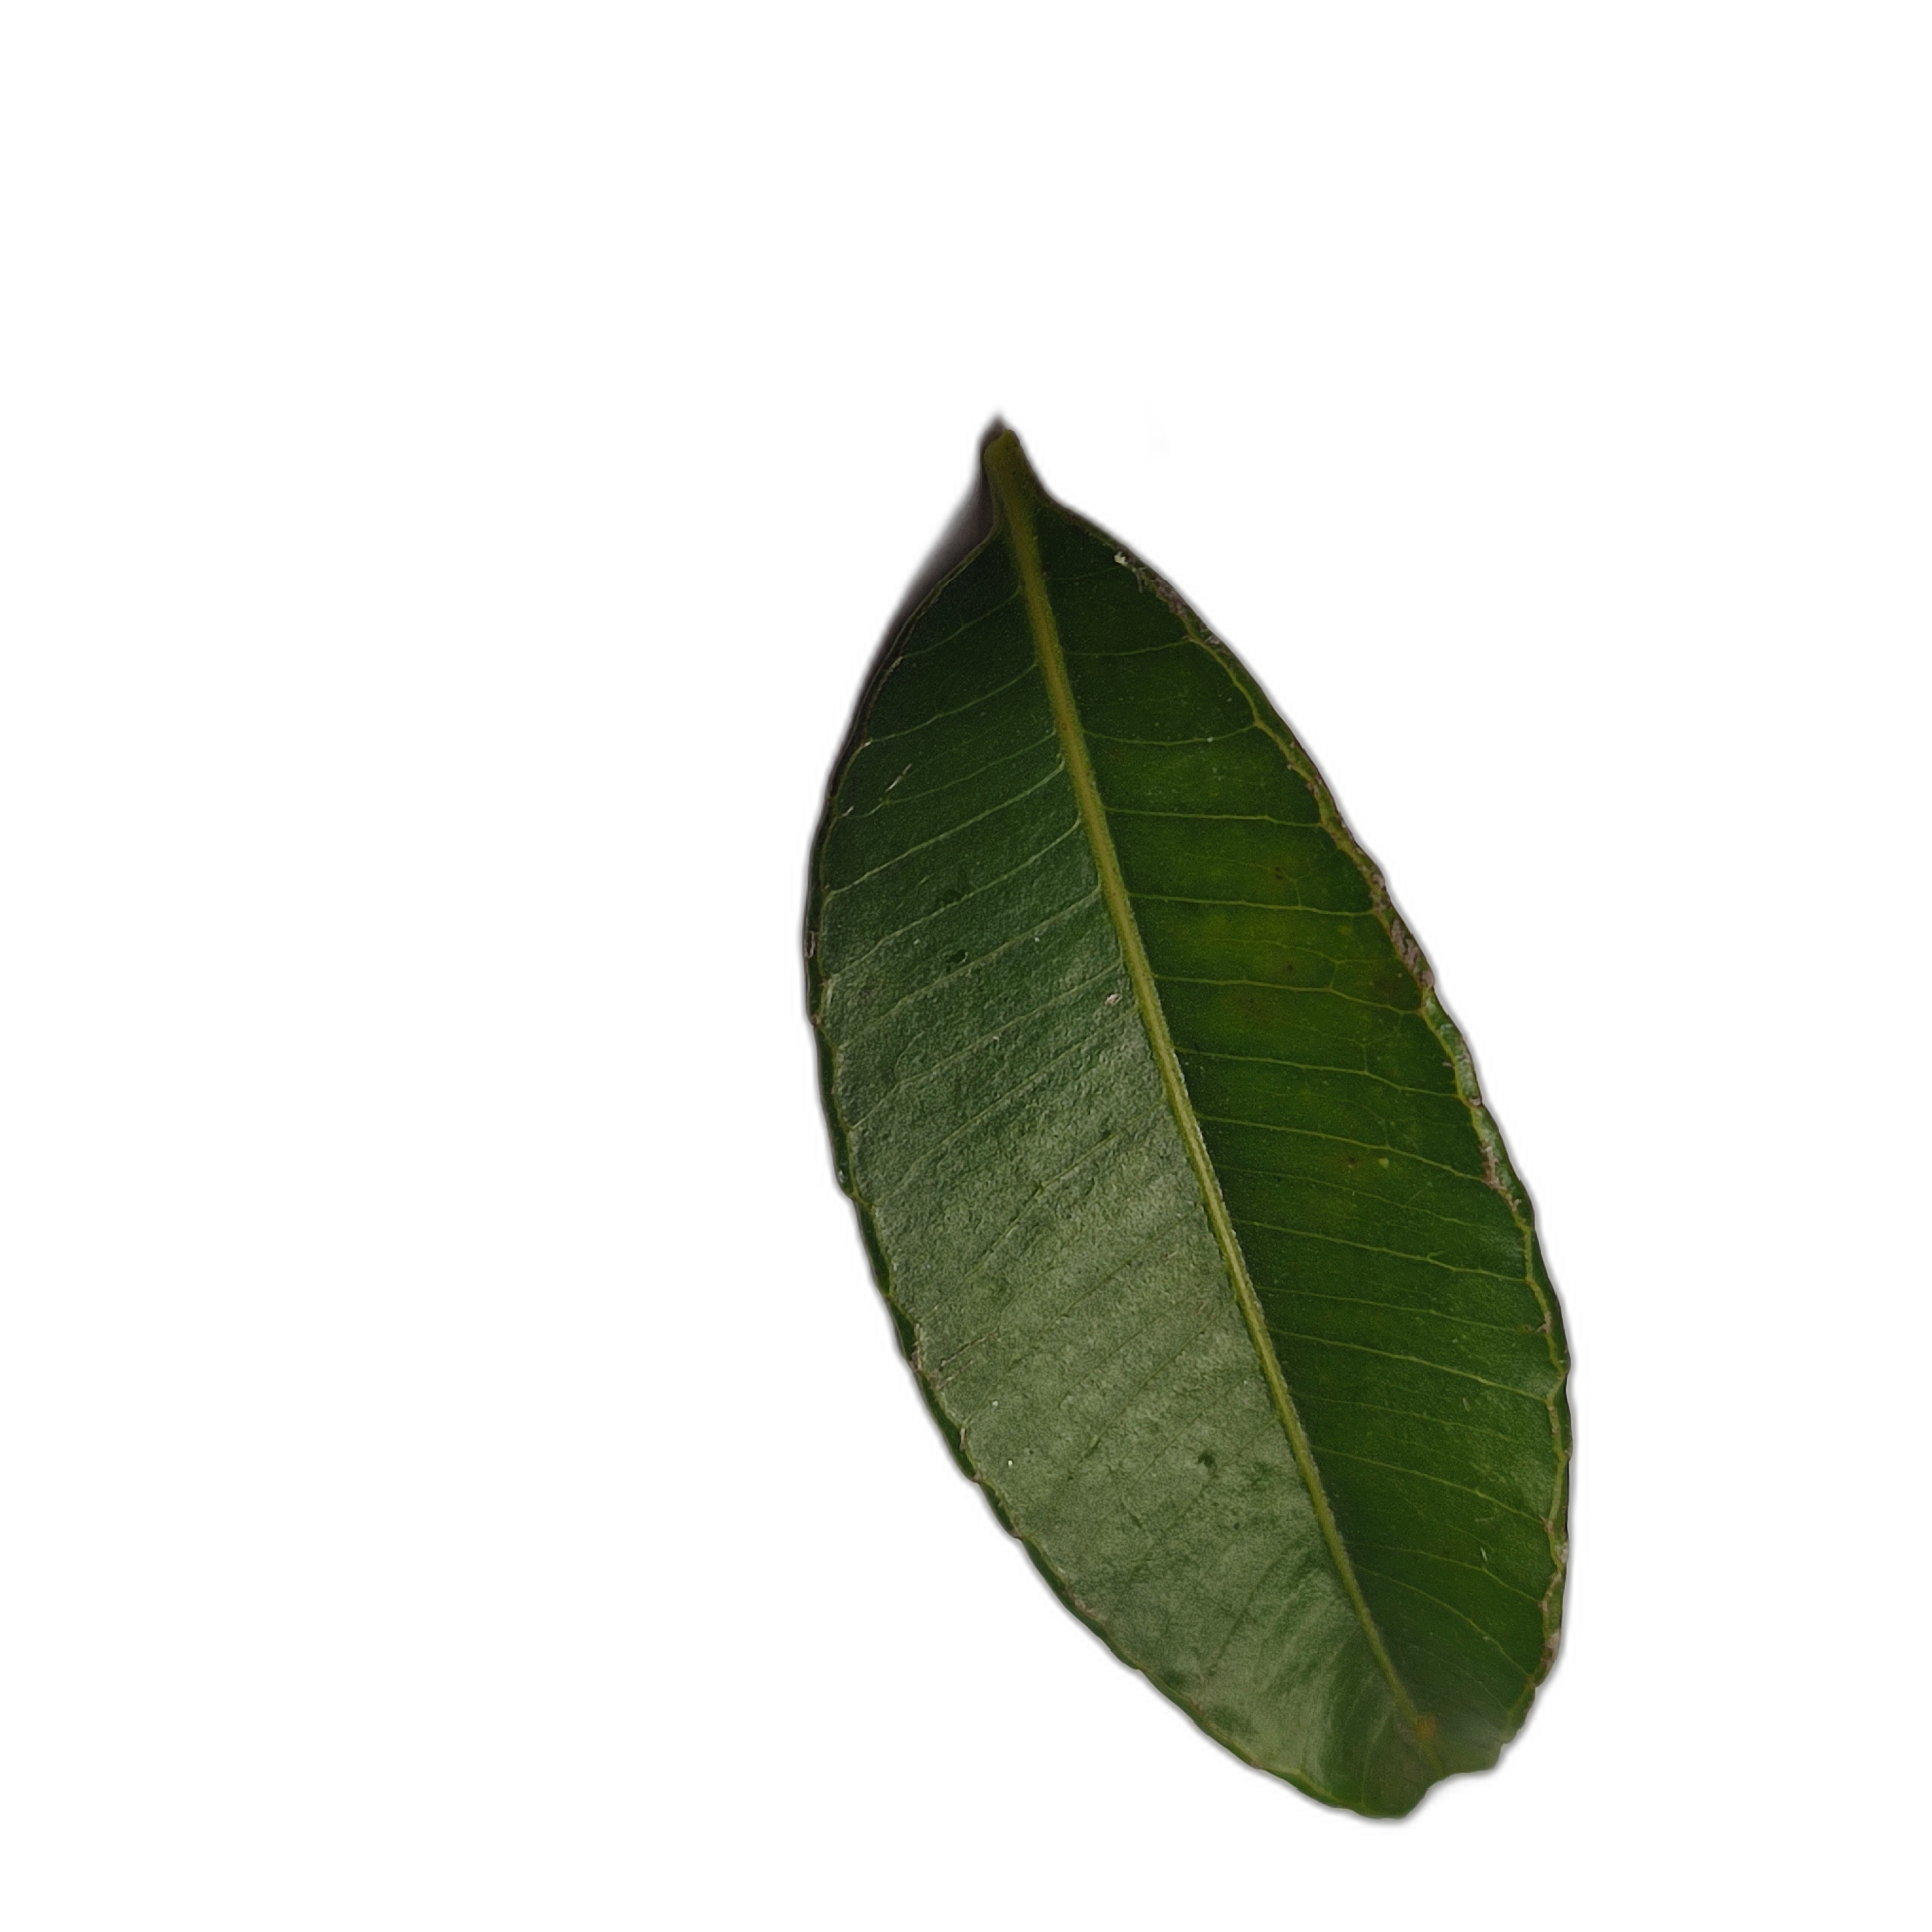
Label: healthy